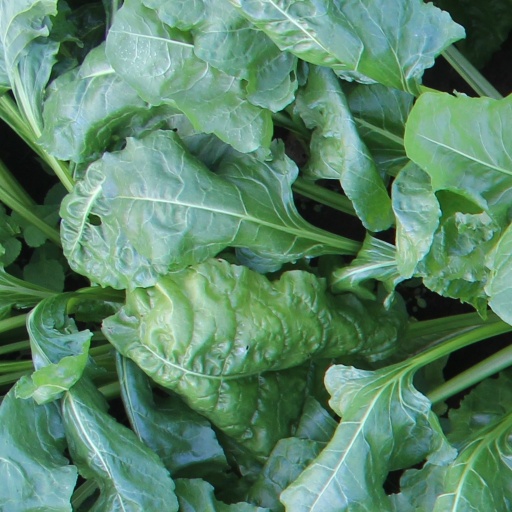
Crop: sugar beet